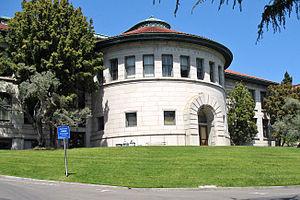
Ceci est la liste des lieux historiques inscrits sur le registre national dans le comté d'Alameda en Californie.